Soybean mosaic virus

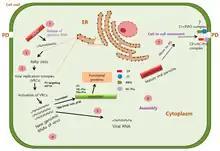
Replication and movement of soybean mosaic virus (SMV) within cell

The main transmission mechanism of SMV is through aphids. 32 aphid species from 15 different genera, have been shown to transmit SMV in a non-persistent manner, meaning the virus is passed through the aphid's stylet without being incorporated into the aphid's tissue. The most important species in terms of efficient transmission include "Acyrthosiphon pisum", "Aphis fabae", "A. glycines", "Myzus persicae" and "Rhopalosiphum maidis". Recently, the soybean aphid ("A. glycines") was introduced into North America and because of its high transmission efficiency it has caused major concern. However, it has not been shown that the presence of the aphid along with the other migrating non-colonizing aphids that transmit SMV have significantly increased SMV incidence in the region.